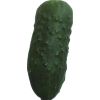
Label: Cucumber 1